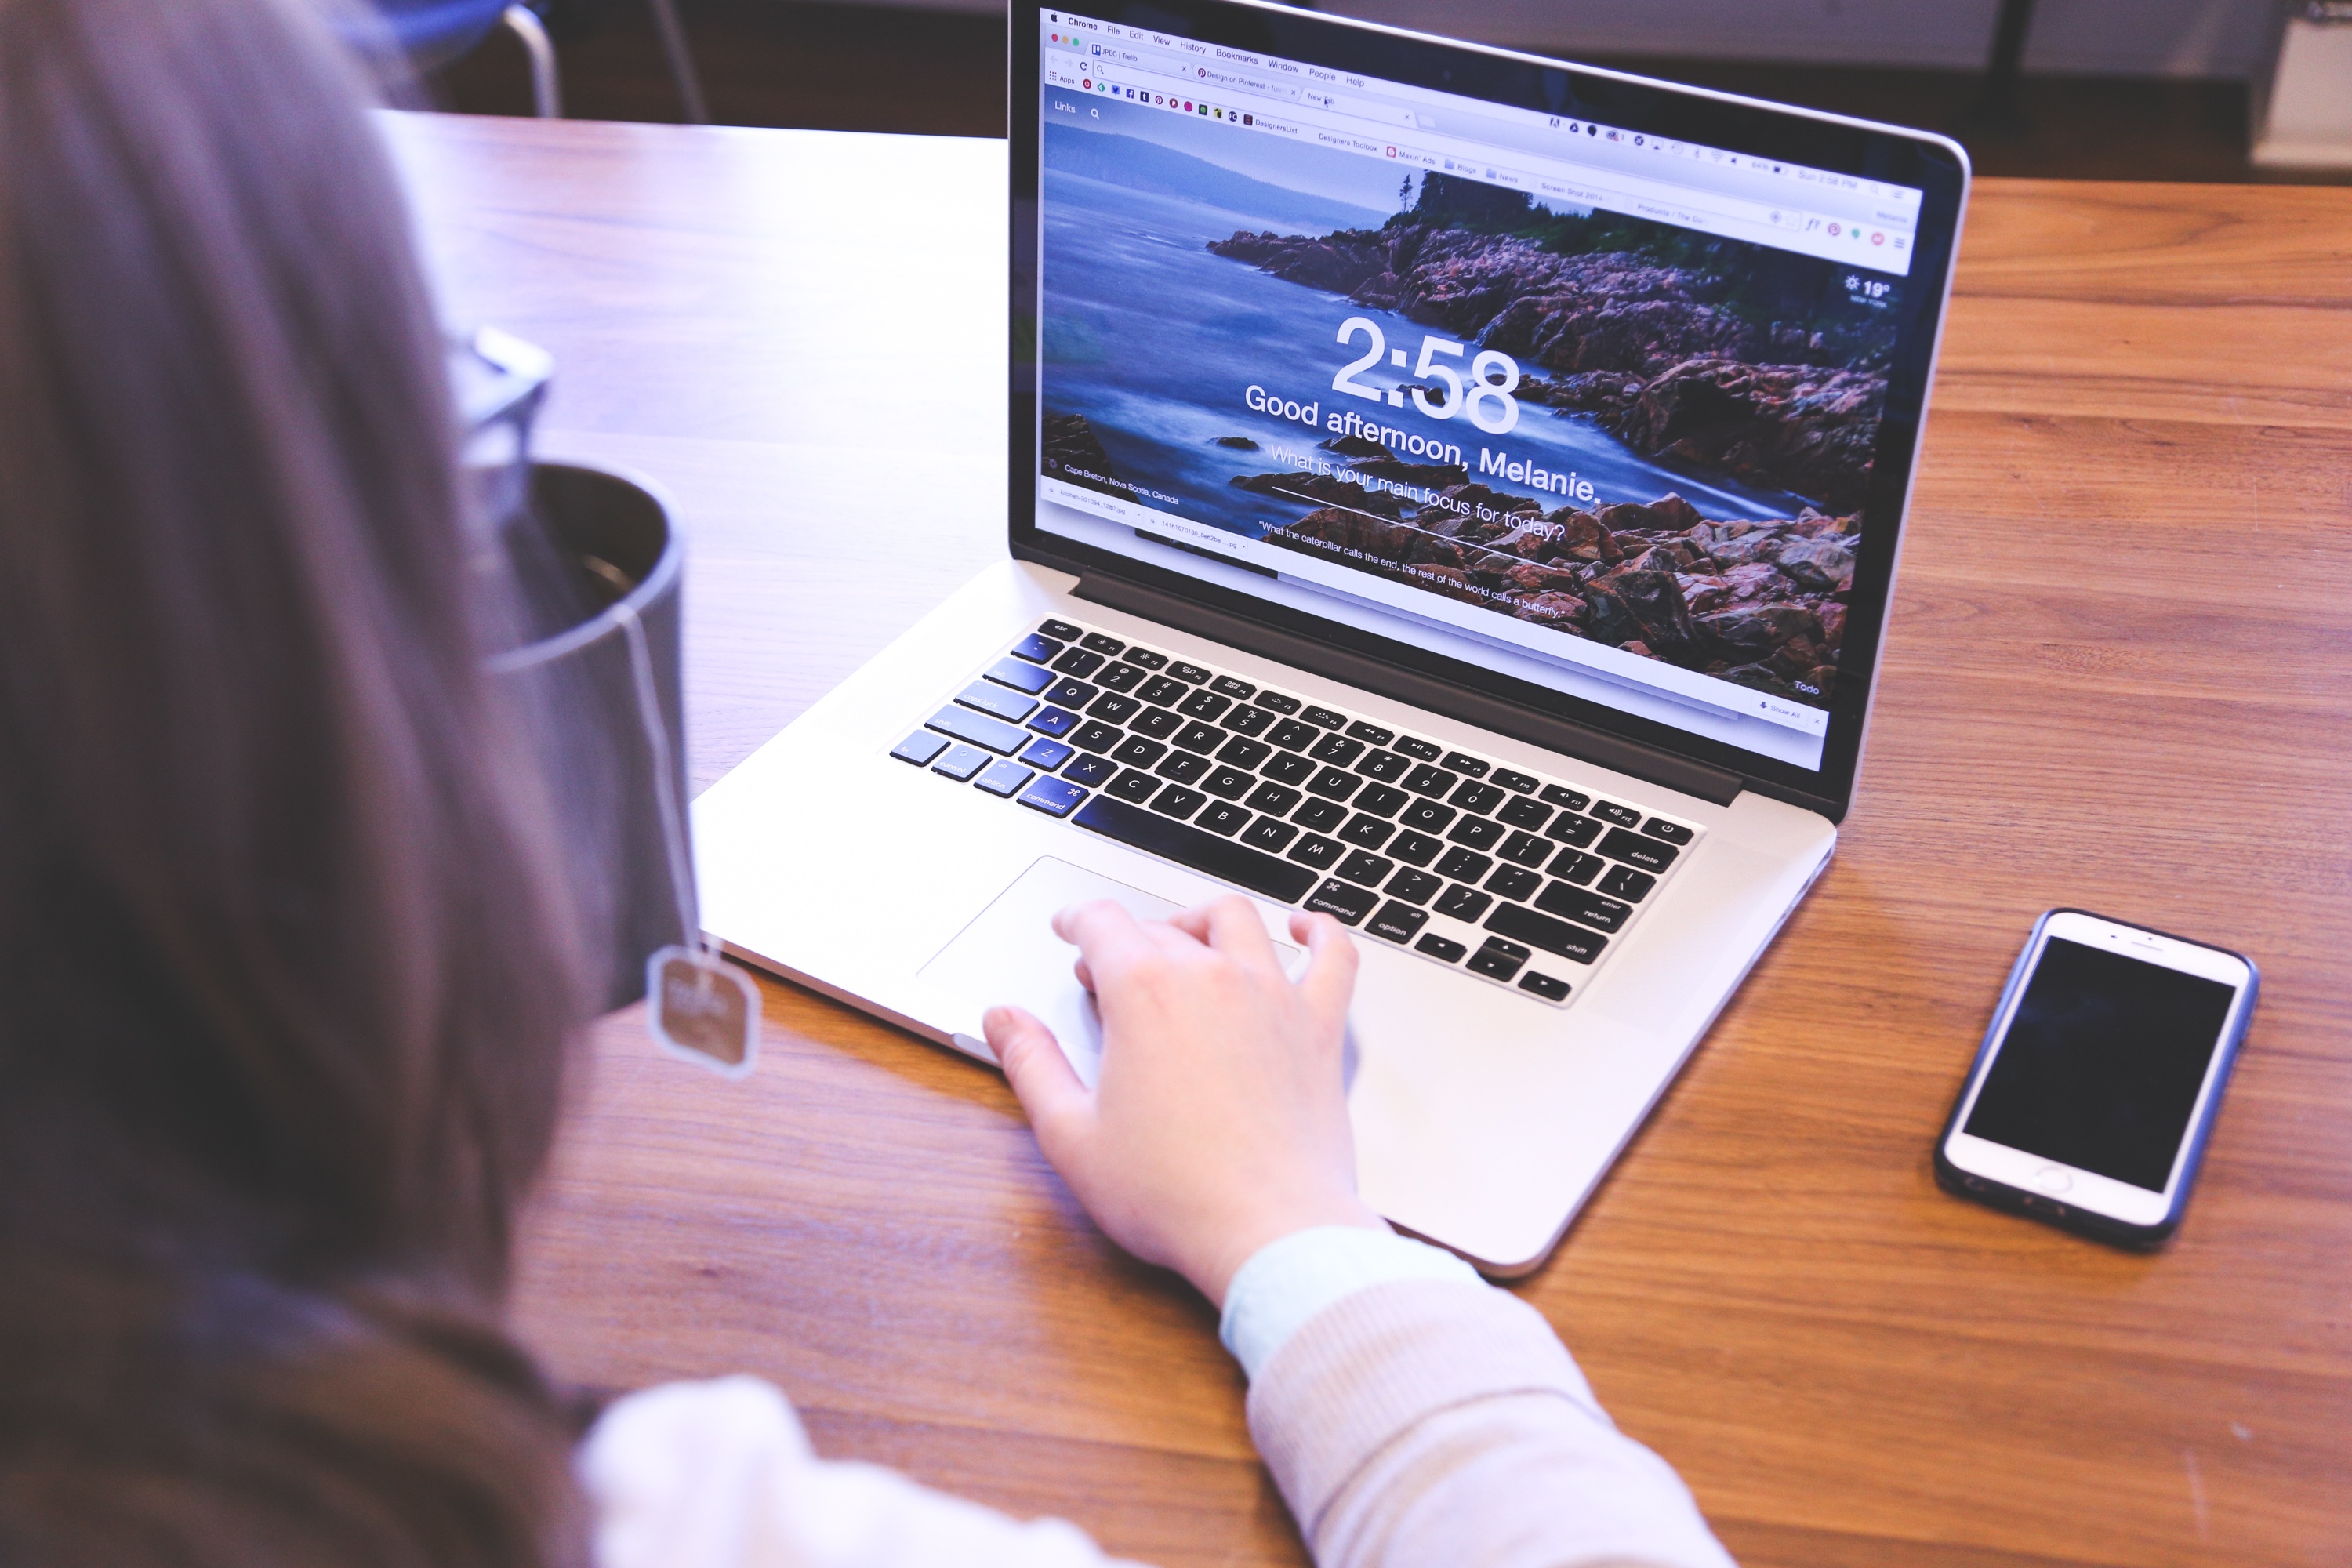
laptop, computer, writing, work, screen, people, woman, technology, web, internet, young, corporate, office, communication, student, professional, business, modern, electronic, monitor, project, girls, startup, design, students, women, display, strategy, digital, plan, planning, learning, pc, presentation, company, marketing, editing, personal computer, computer program